Aka Manto

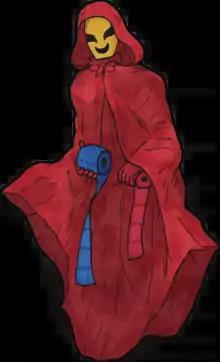
A modern-day depiction of "Aka Manto"

, also known as Red Cape, Red Vest, , or occasionally , is a Japanese urban legend about a masked spirit who wears a red cloak, and who appears to people using toilets in public or school bathrooms. Accounts of the legend vary, but one consistent element of the story is that the spirit will ask the occupant of a toilet a question. In some versions, he will ask if they want red or blue toilet paper, though other versions identify the choices as a red or a blue cloak, or as a red or a blue cape. Choosing either option will result in the individual being killed, so the individual must ignore the spirit, or reject both options and flee, in order to survive.